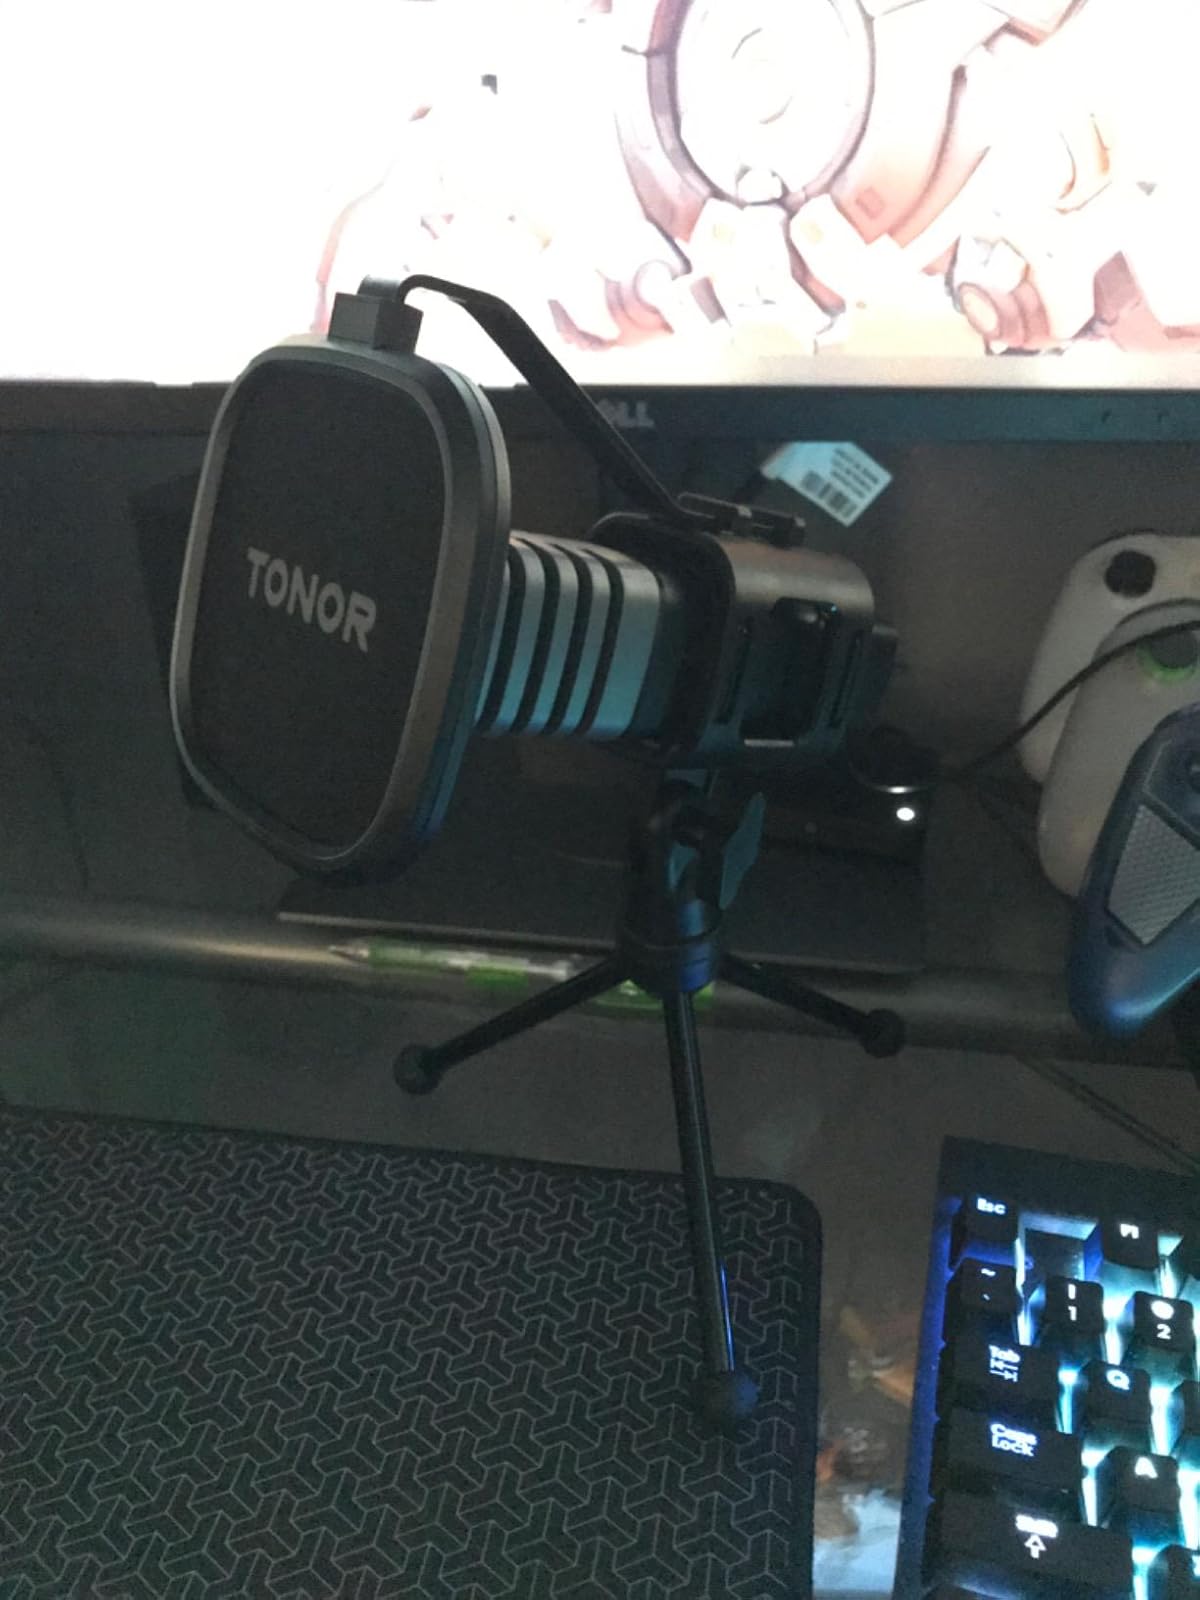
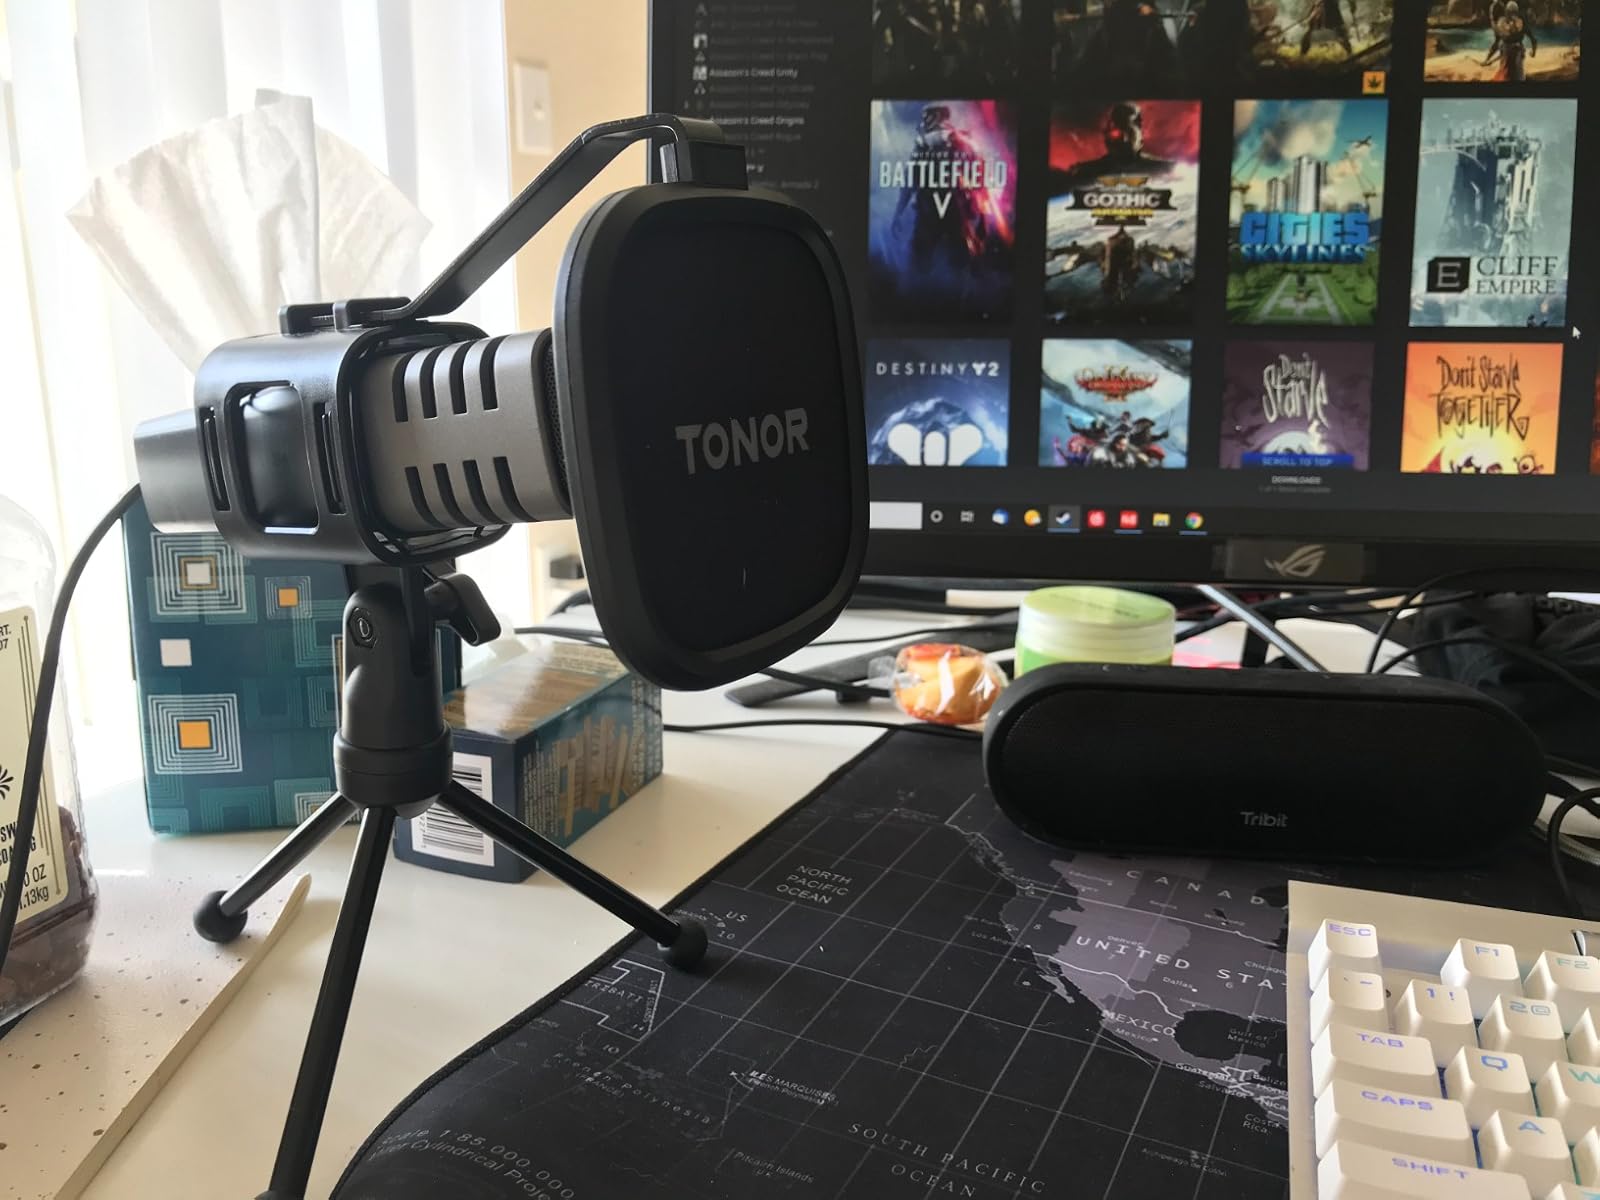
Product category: microphone
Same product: yes